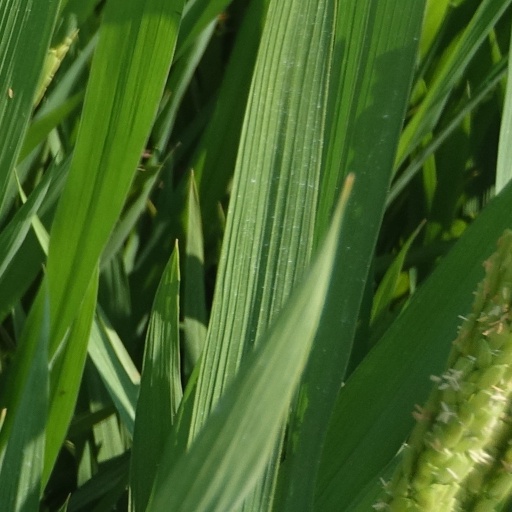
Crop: rice